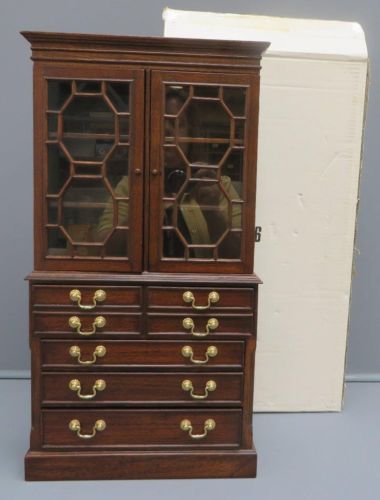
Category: cabinet